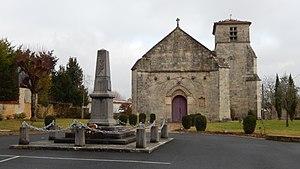
Le monument aux morts et l'église Saint-Pierre, au bord de la Place de l'Église et du 19 Mars 1962, à Aumagne, en Charente-Maritime.
Aumagne est une commune du Sud-Ouest de la France située dans le département de la Charente-Maritime.